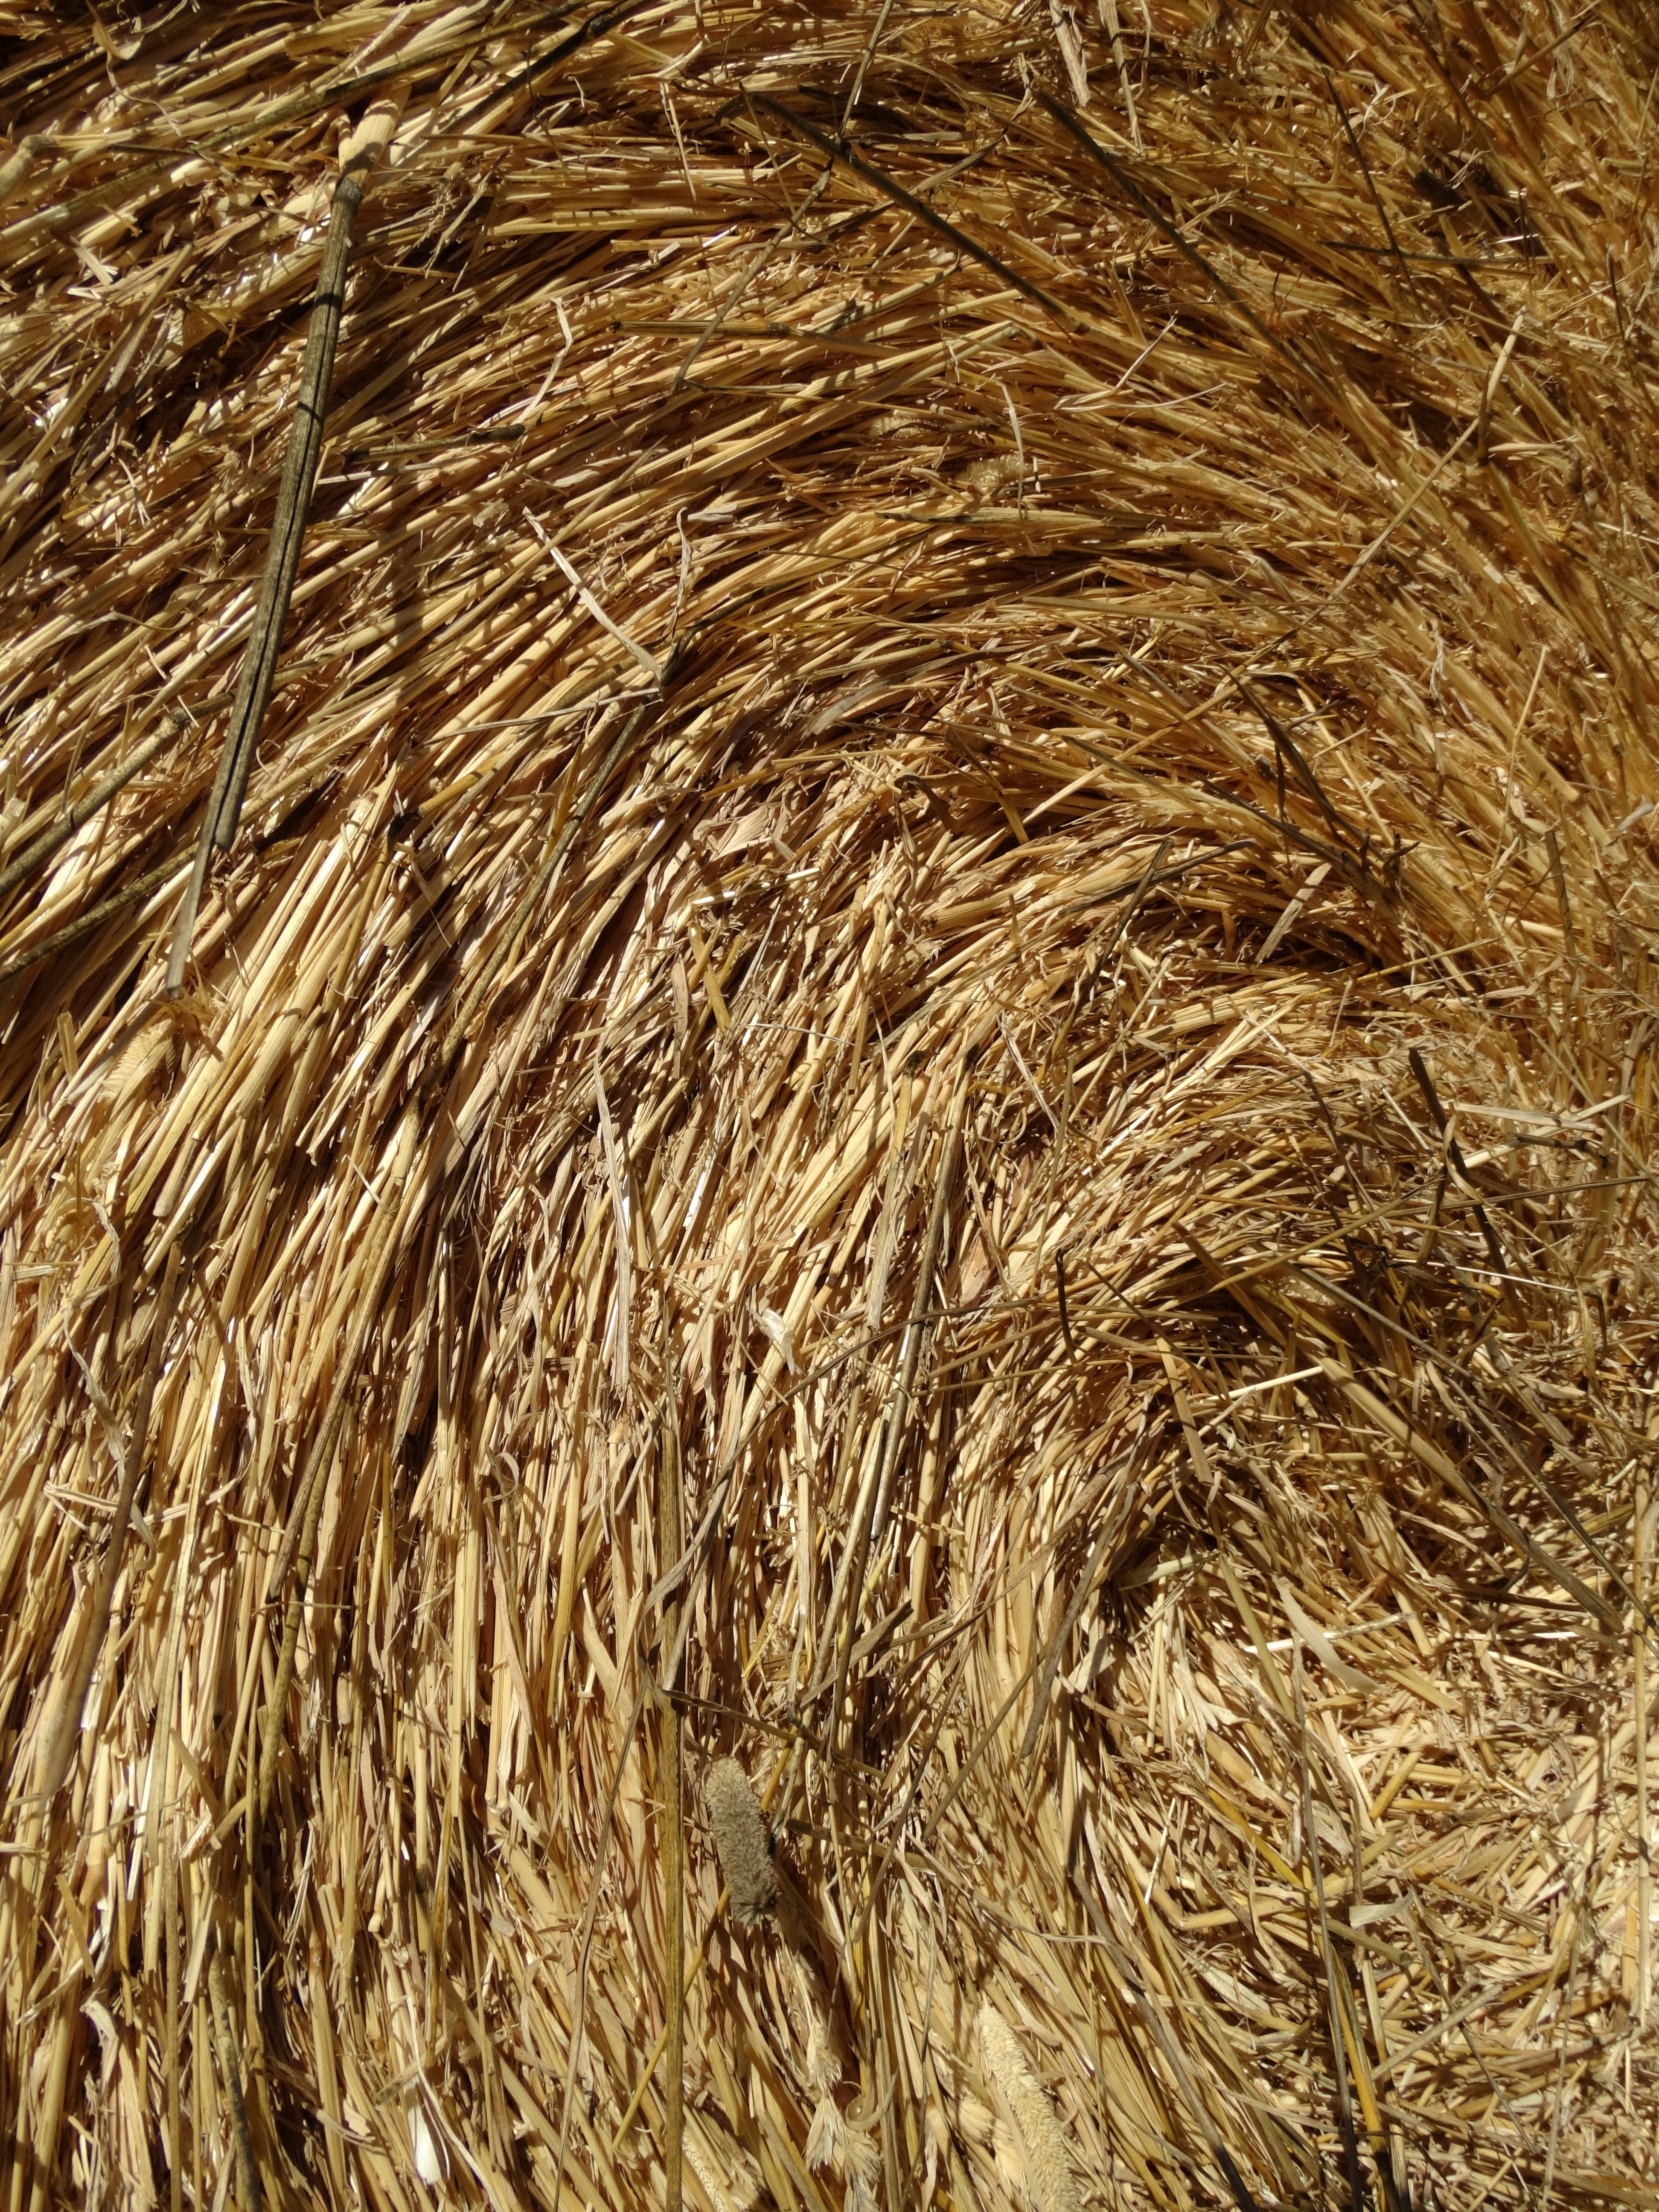
branch, plant, wood, hay, bale, trunk, food, crop, agriculture, straw, stock, rolled, wrapped, cattle feed, straw bales, straw role, harvest time, eddy, grass family